Museum (2016 film)

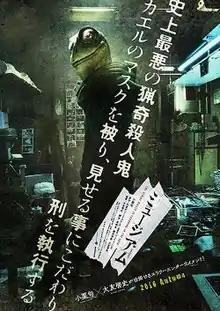
Theatrical release poster

is a 2016 Japanese crime horror thriller film co-written and directed by Keishi Ōtomo and based on the 2013 by Ryosuke Tomoe. It was released in Japan by Warner Bros. Pictures on November 12, 2016.